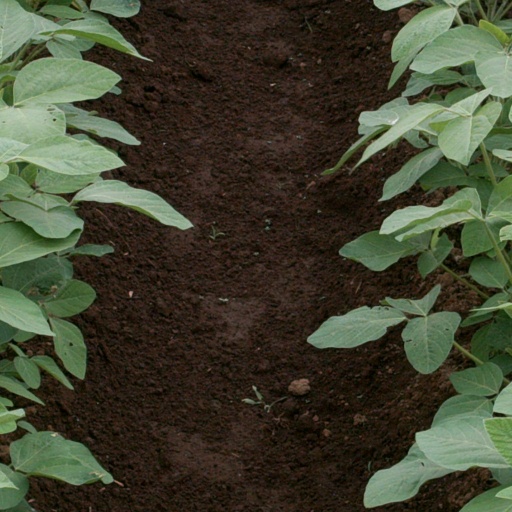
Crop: soybean